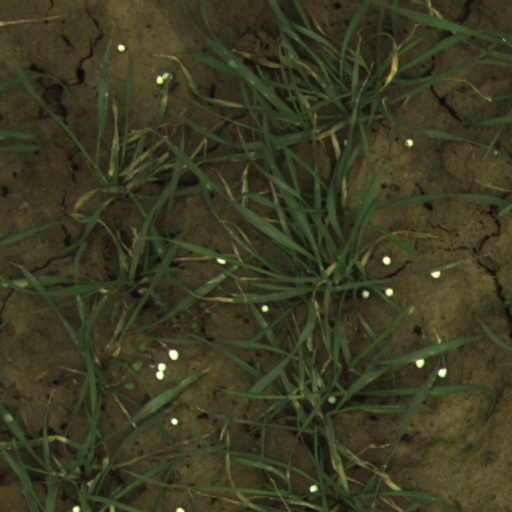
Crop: wheat